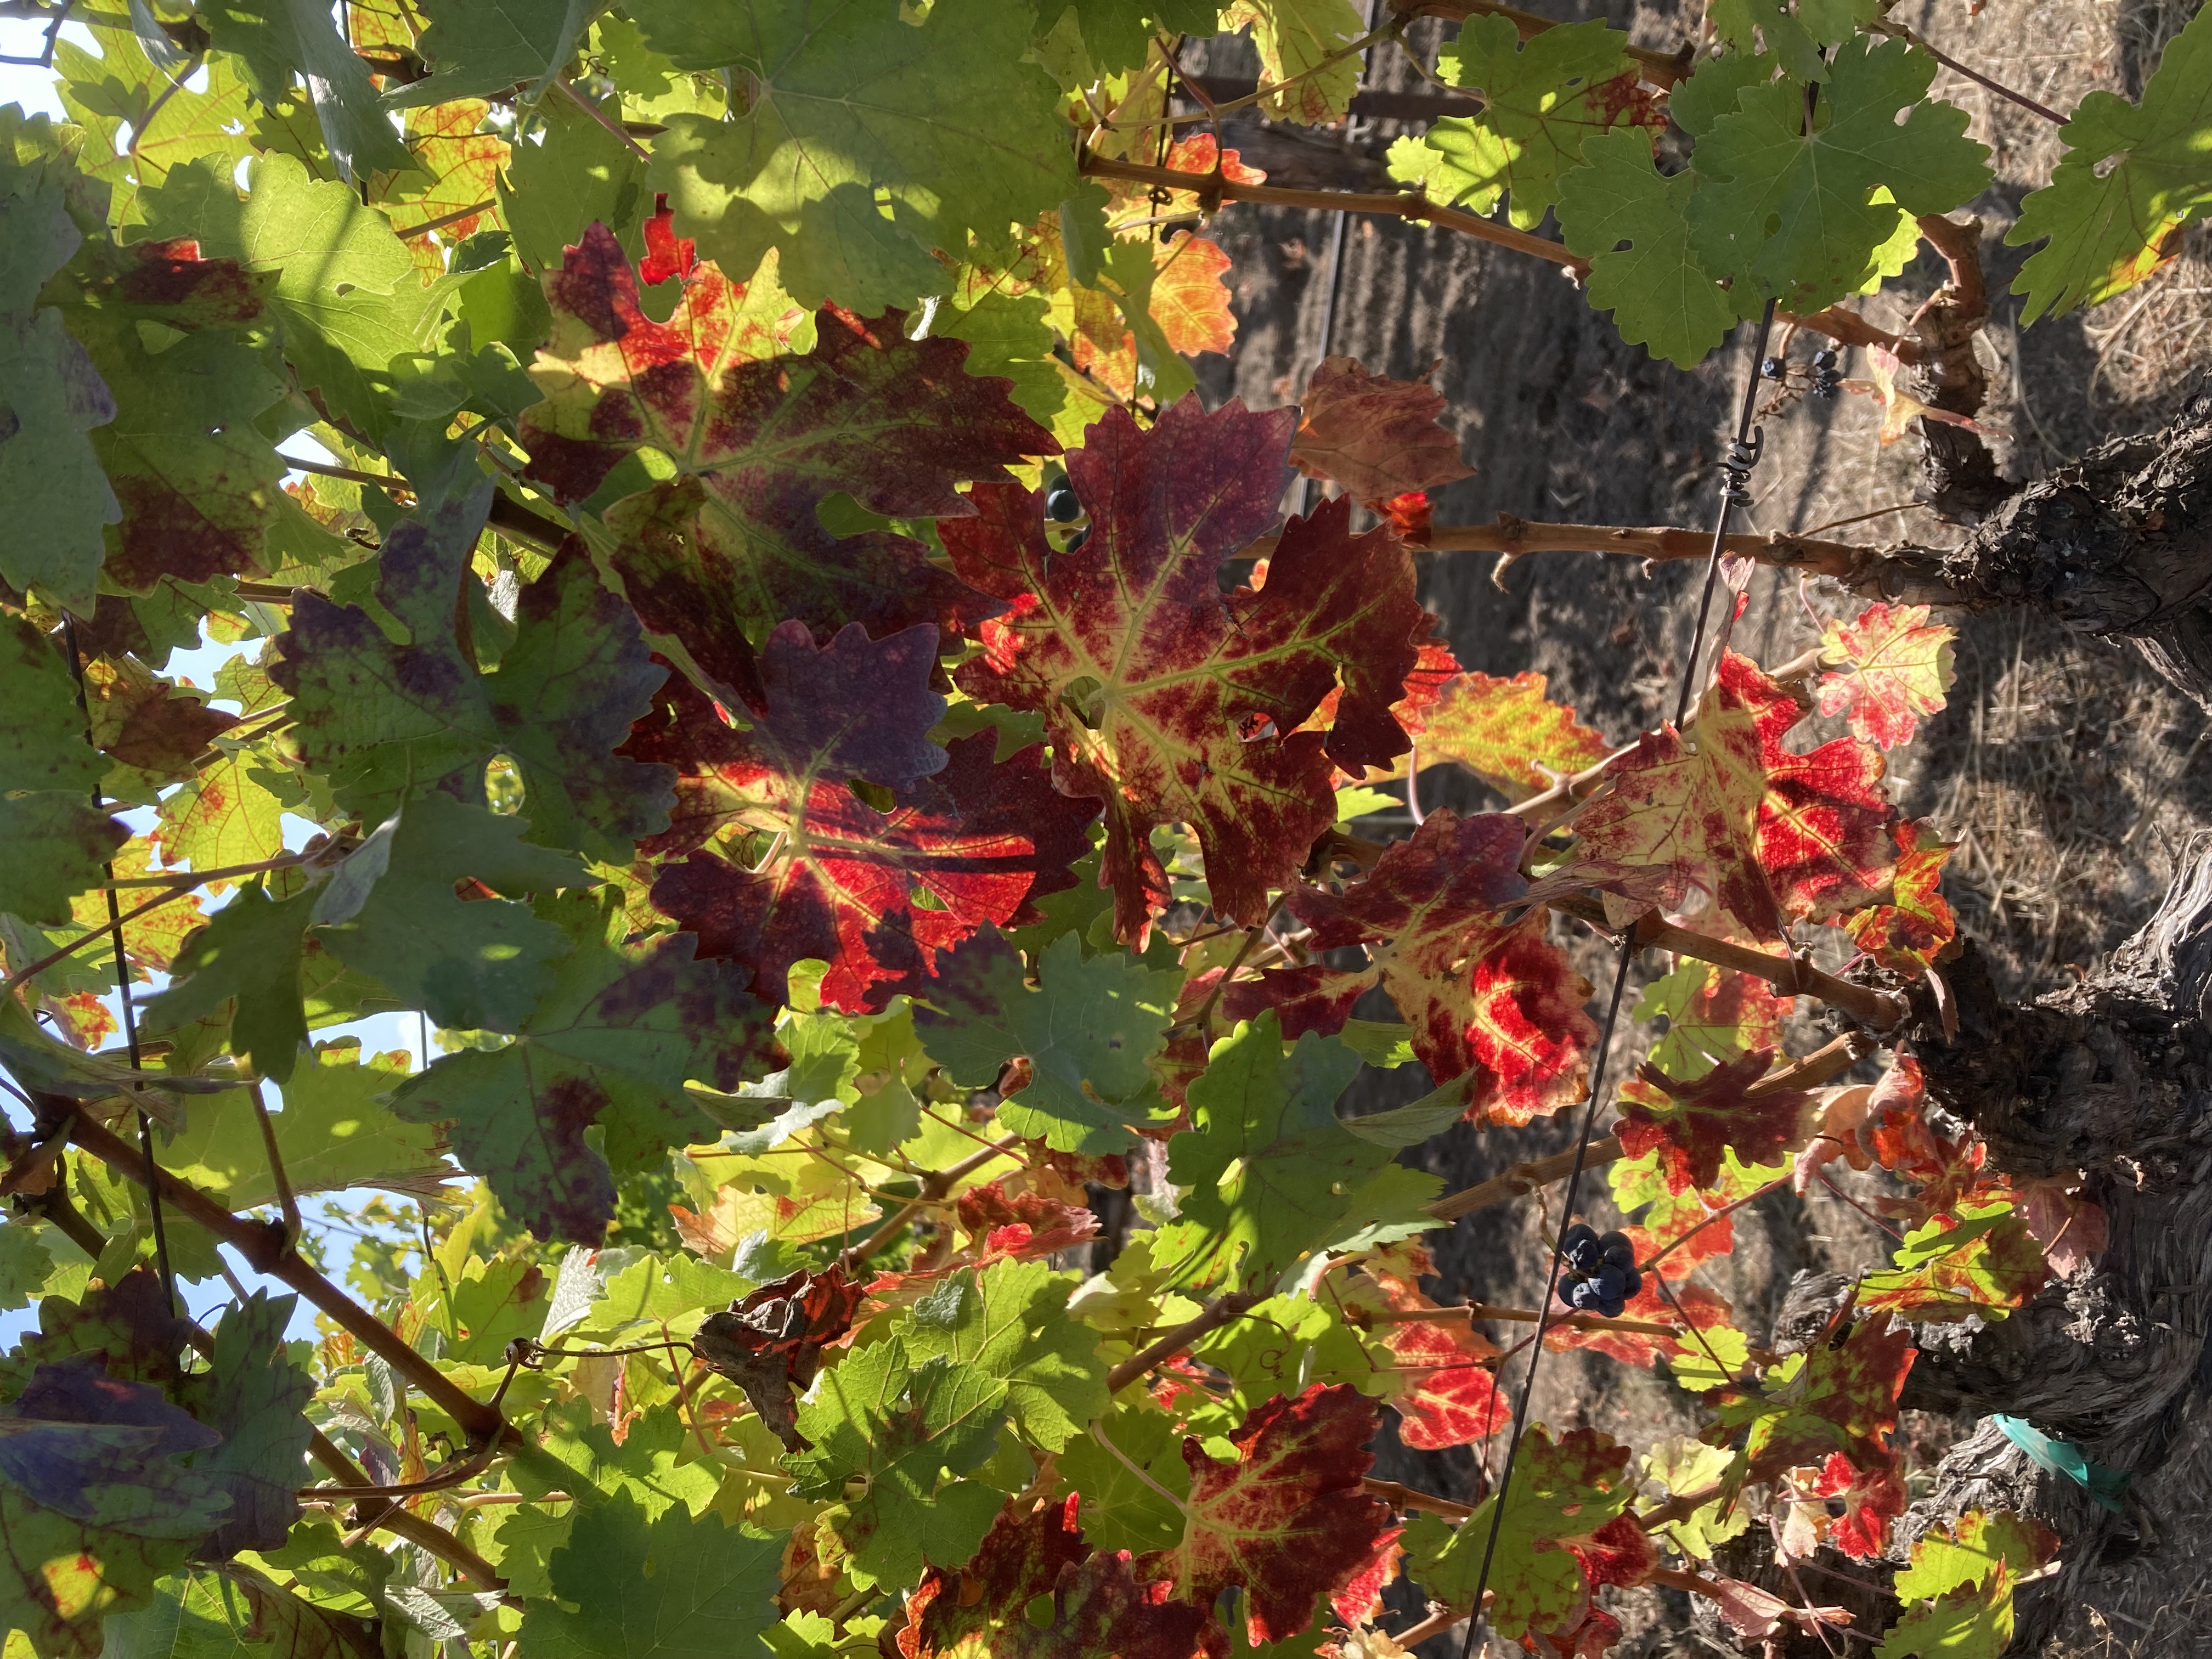
Label: Leafroll 3